Habitable zone

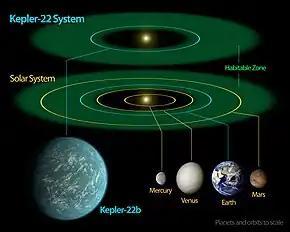
A diagram comparing size (artist's impression) and orbital position of planet Kepler-22b within Sun-like star Kepler 22's habitable zone and that of Earth in the Solar System

Circumstellar habitable zones change over time with stellar evolution. For example, hot O-type stars, which may remain on the main sequence for fewer than 10 million years, would have rapidly changing habitable zones not conducive to the development of life. Red dwarf stars, on the other hand, which can live for hundreds of billions of years on the main sequence, would have planets with ample time for life to develop and evolve. Even while stars are on the main sequence, though, their energy output steadily increases, pushing their habitable zones farther out; the Sun, for example, was 75% as bright in the Archaean as it is now, and in the future, continued increases in energy output will put Earth outside the Sun's habitable zone, even before it reaches the red giant phase. In order to deal with this increase in luminosity, the concept of a "continuously habitable zone" has been introduced. As the name suggests, the continuously habitable zone is a region around a star in which planetary-mass bodies can sustain liquid water for a given period. Like the general circumstellar habitable zone, the continuously habitable zone of a star is divided into a conservative and extended region.